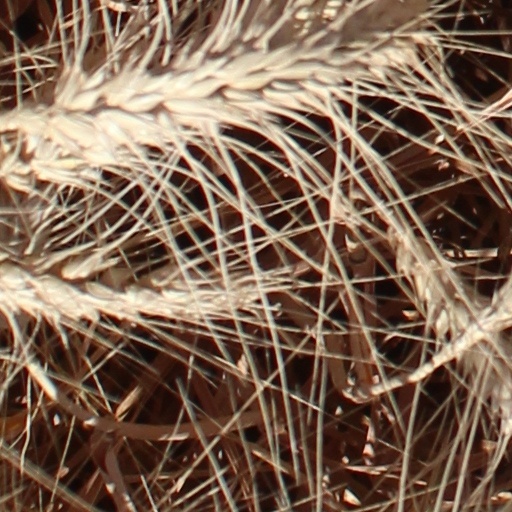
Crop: wheat